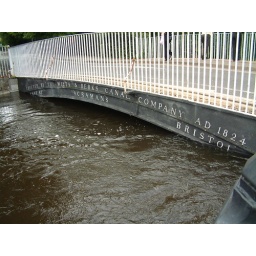
iron bridge over river ock